Answer in natural language. Consider the 3D positions of the objects in the scene and not just the 2D positions in the image. Is the centerpoint of  Doorway (highlighted by a blue box) at a higher height than brown square dresser (highlighted by a green box)? Choose between the following options: no or yes
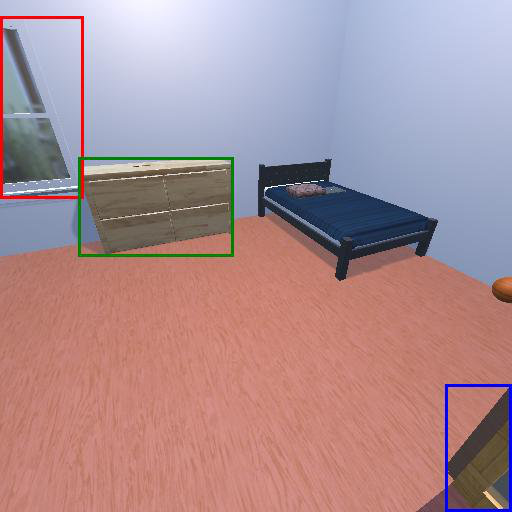
<answer>no</answer>